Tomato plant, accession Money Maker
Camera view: tilt-top (135 deg); turntable rotation: 300 degrees
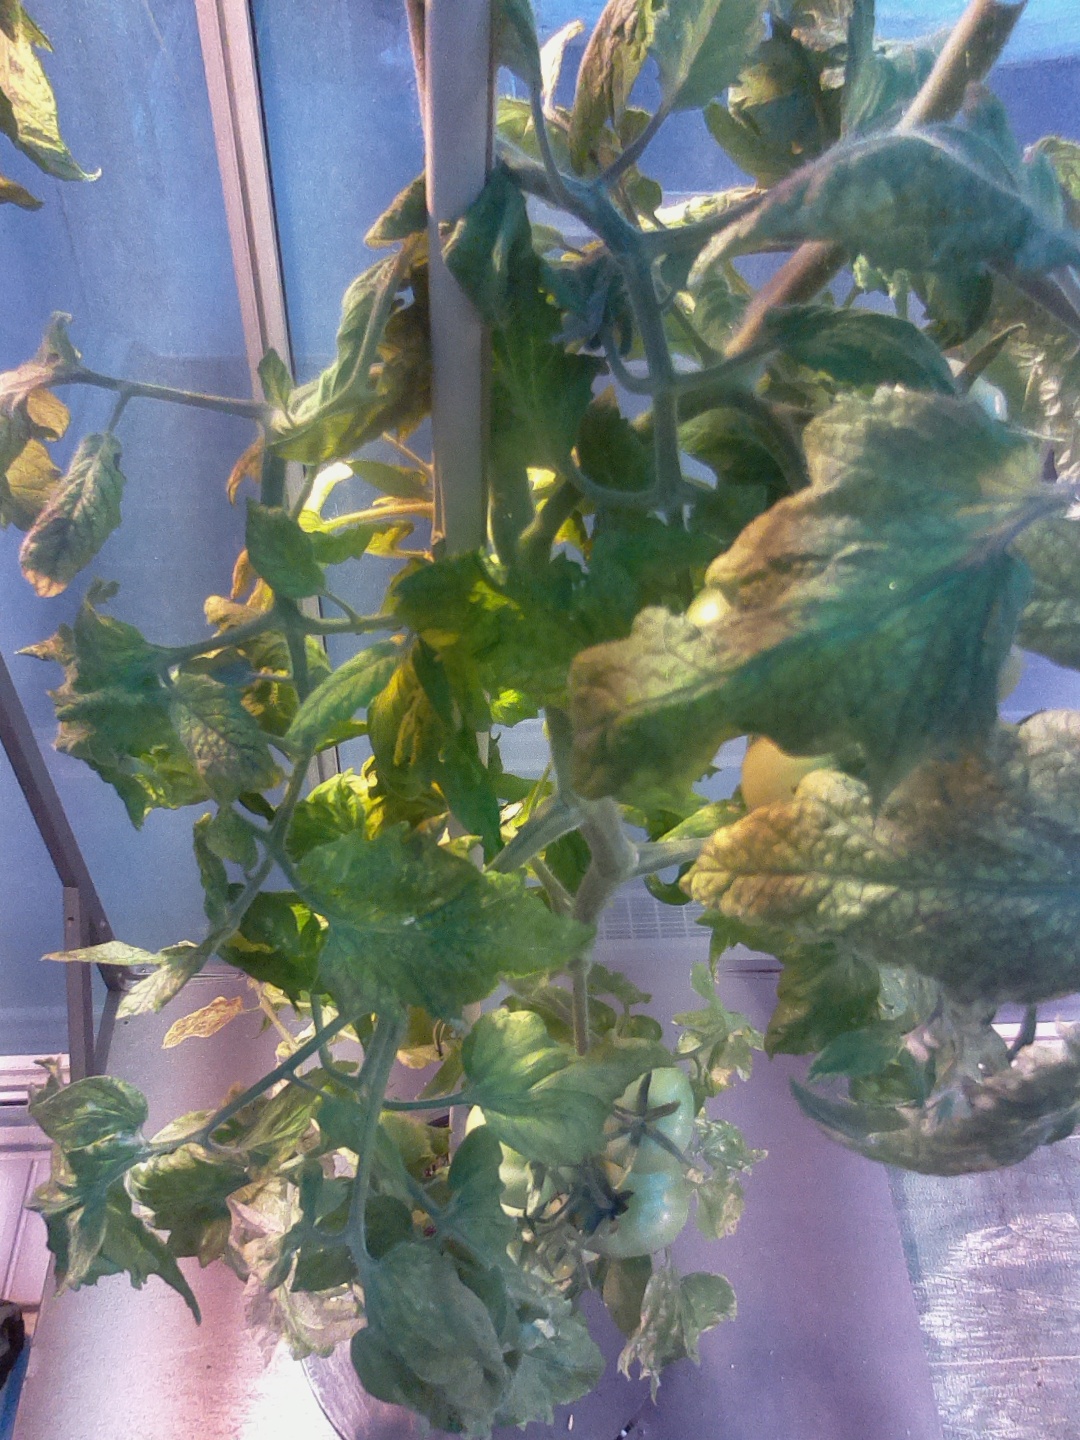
BBCH growth stage 79: 90% -100% of final fruit size